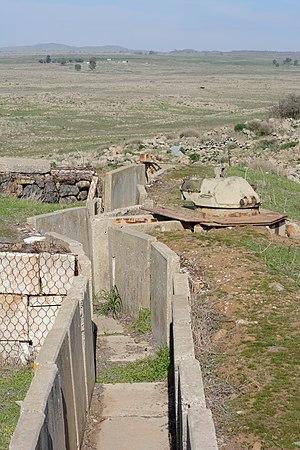
Le plateau ouest du Golan, hauteurs du Golan, sous-district de Golan ou ouest Golan, est un territoire administré par Israël depuis de la guerre des Six Jours en 1967 puis annexé unilatéralement en 1981.